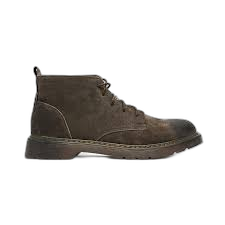
Waste category: shoes